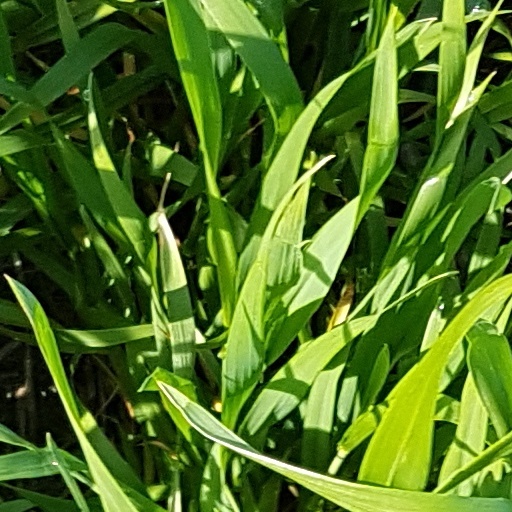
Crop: wheat